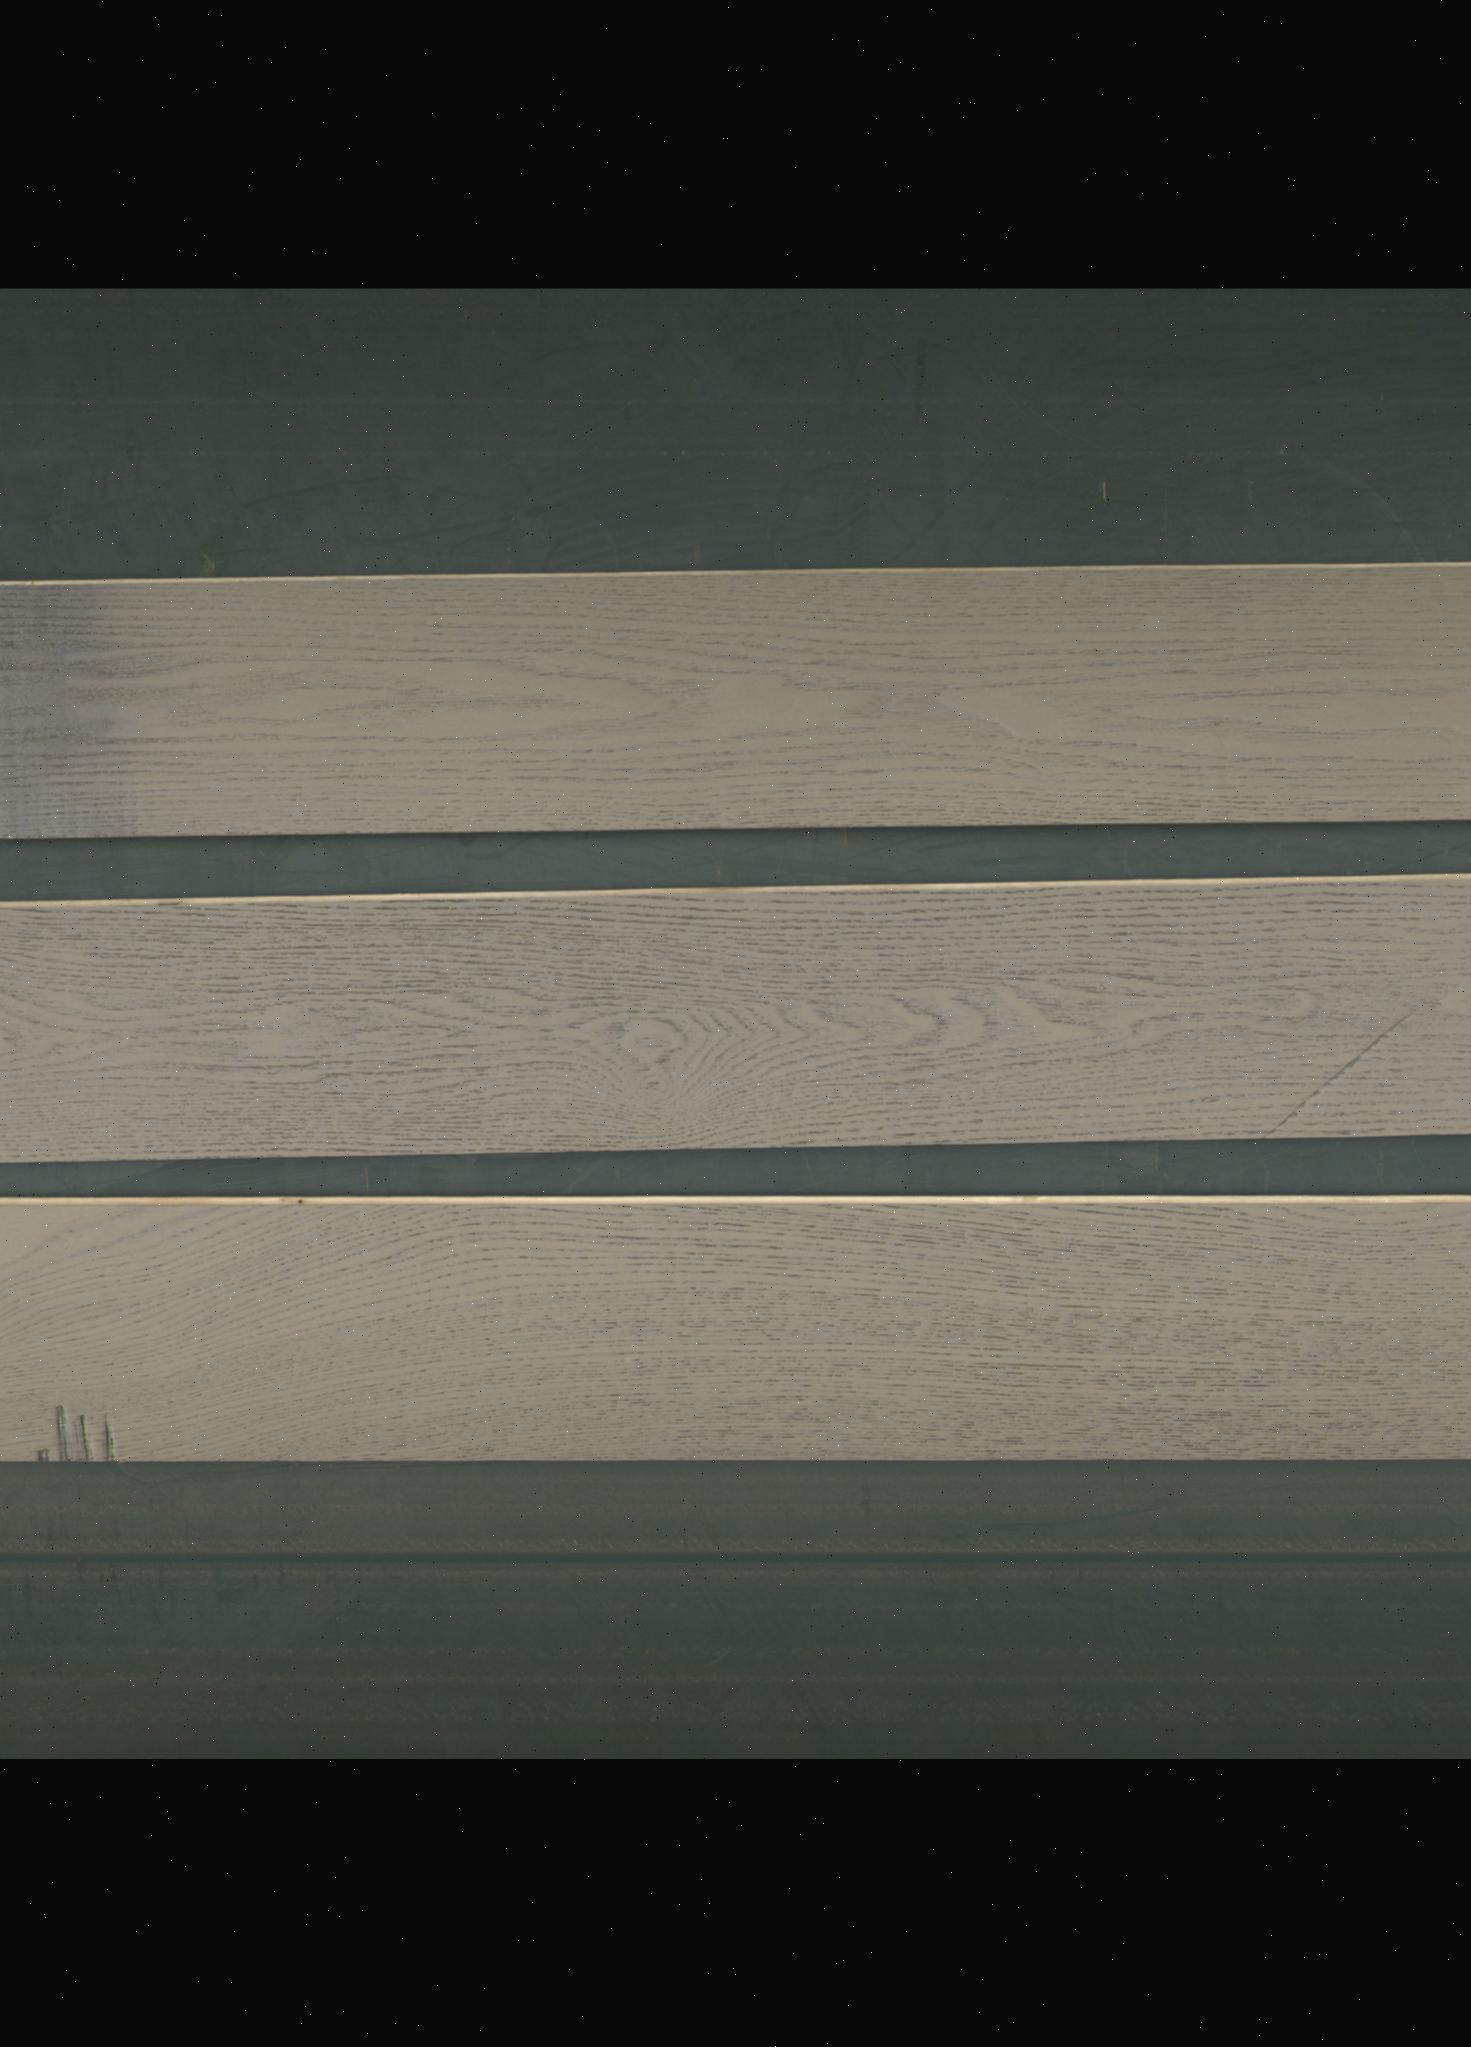
Label: mixers